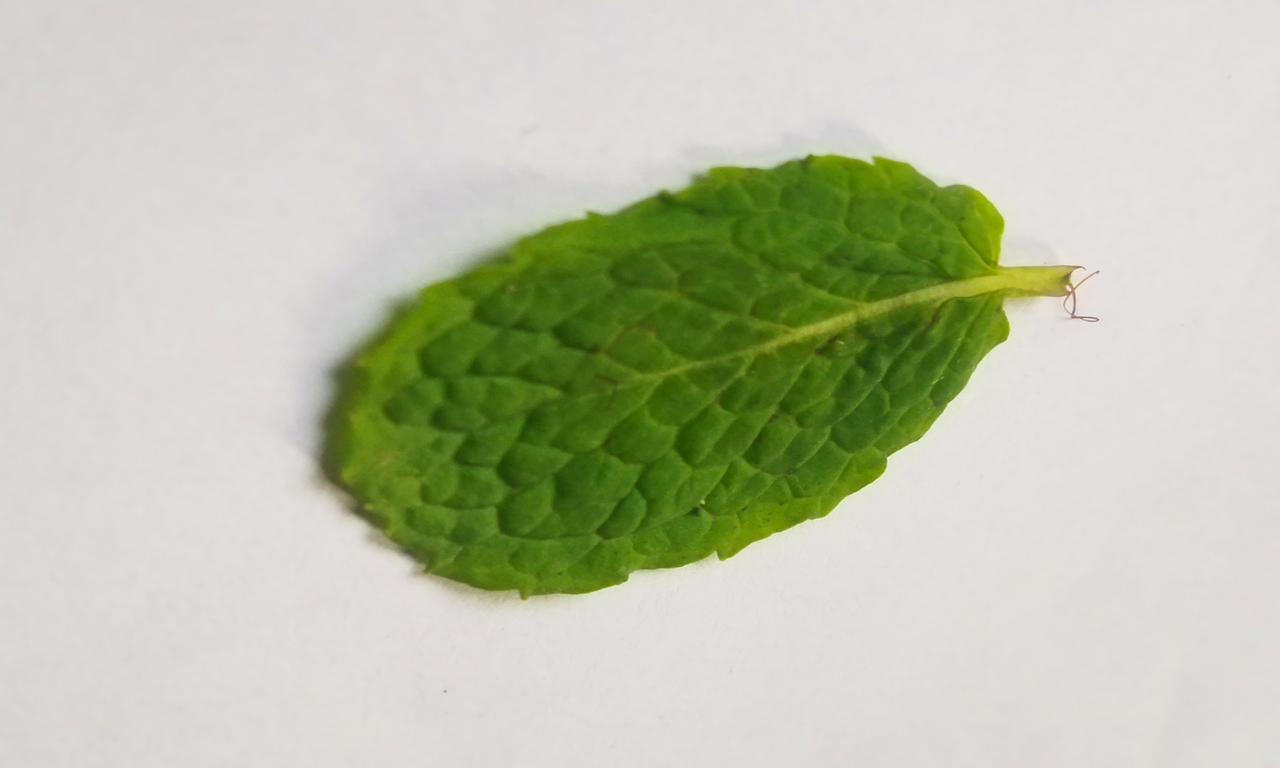
Label: Fresh